Lord Douglas Gordon-Hallyburton

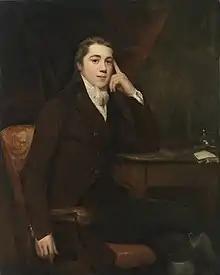
Lord Douglas Hallyburton by William Beechey, c.1797

Lord Douglas Gordon-Hallyburton (10 October 1777 – 25 December 1841) was a Scottish soldier and Member of Parliament.